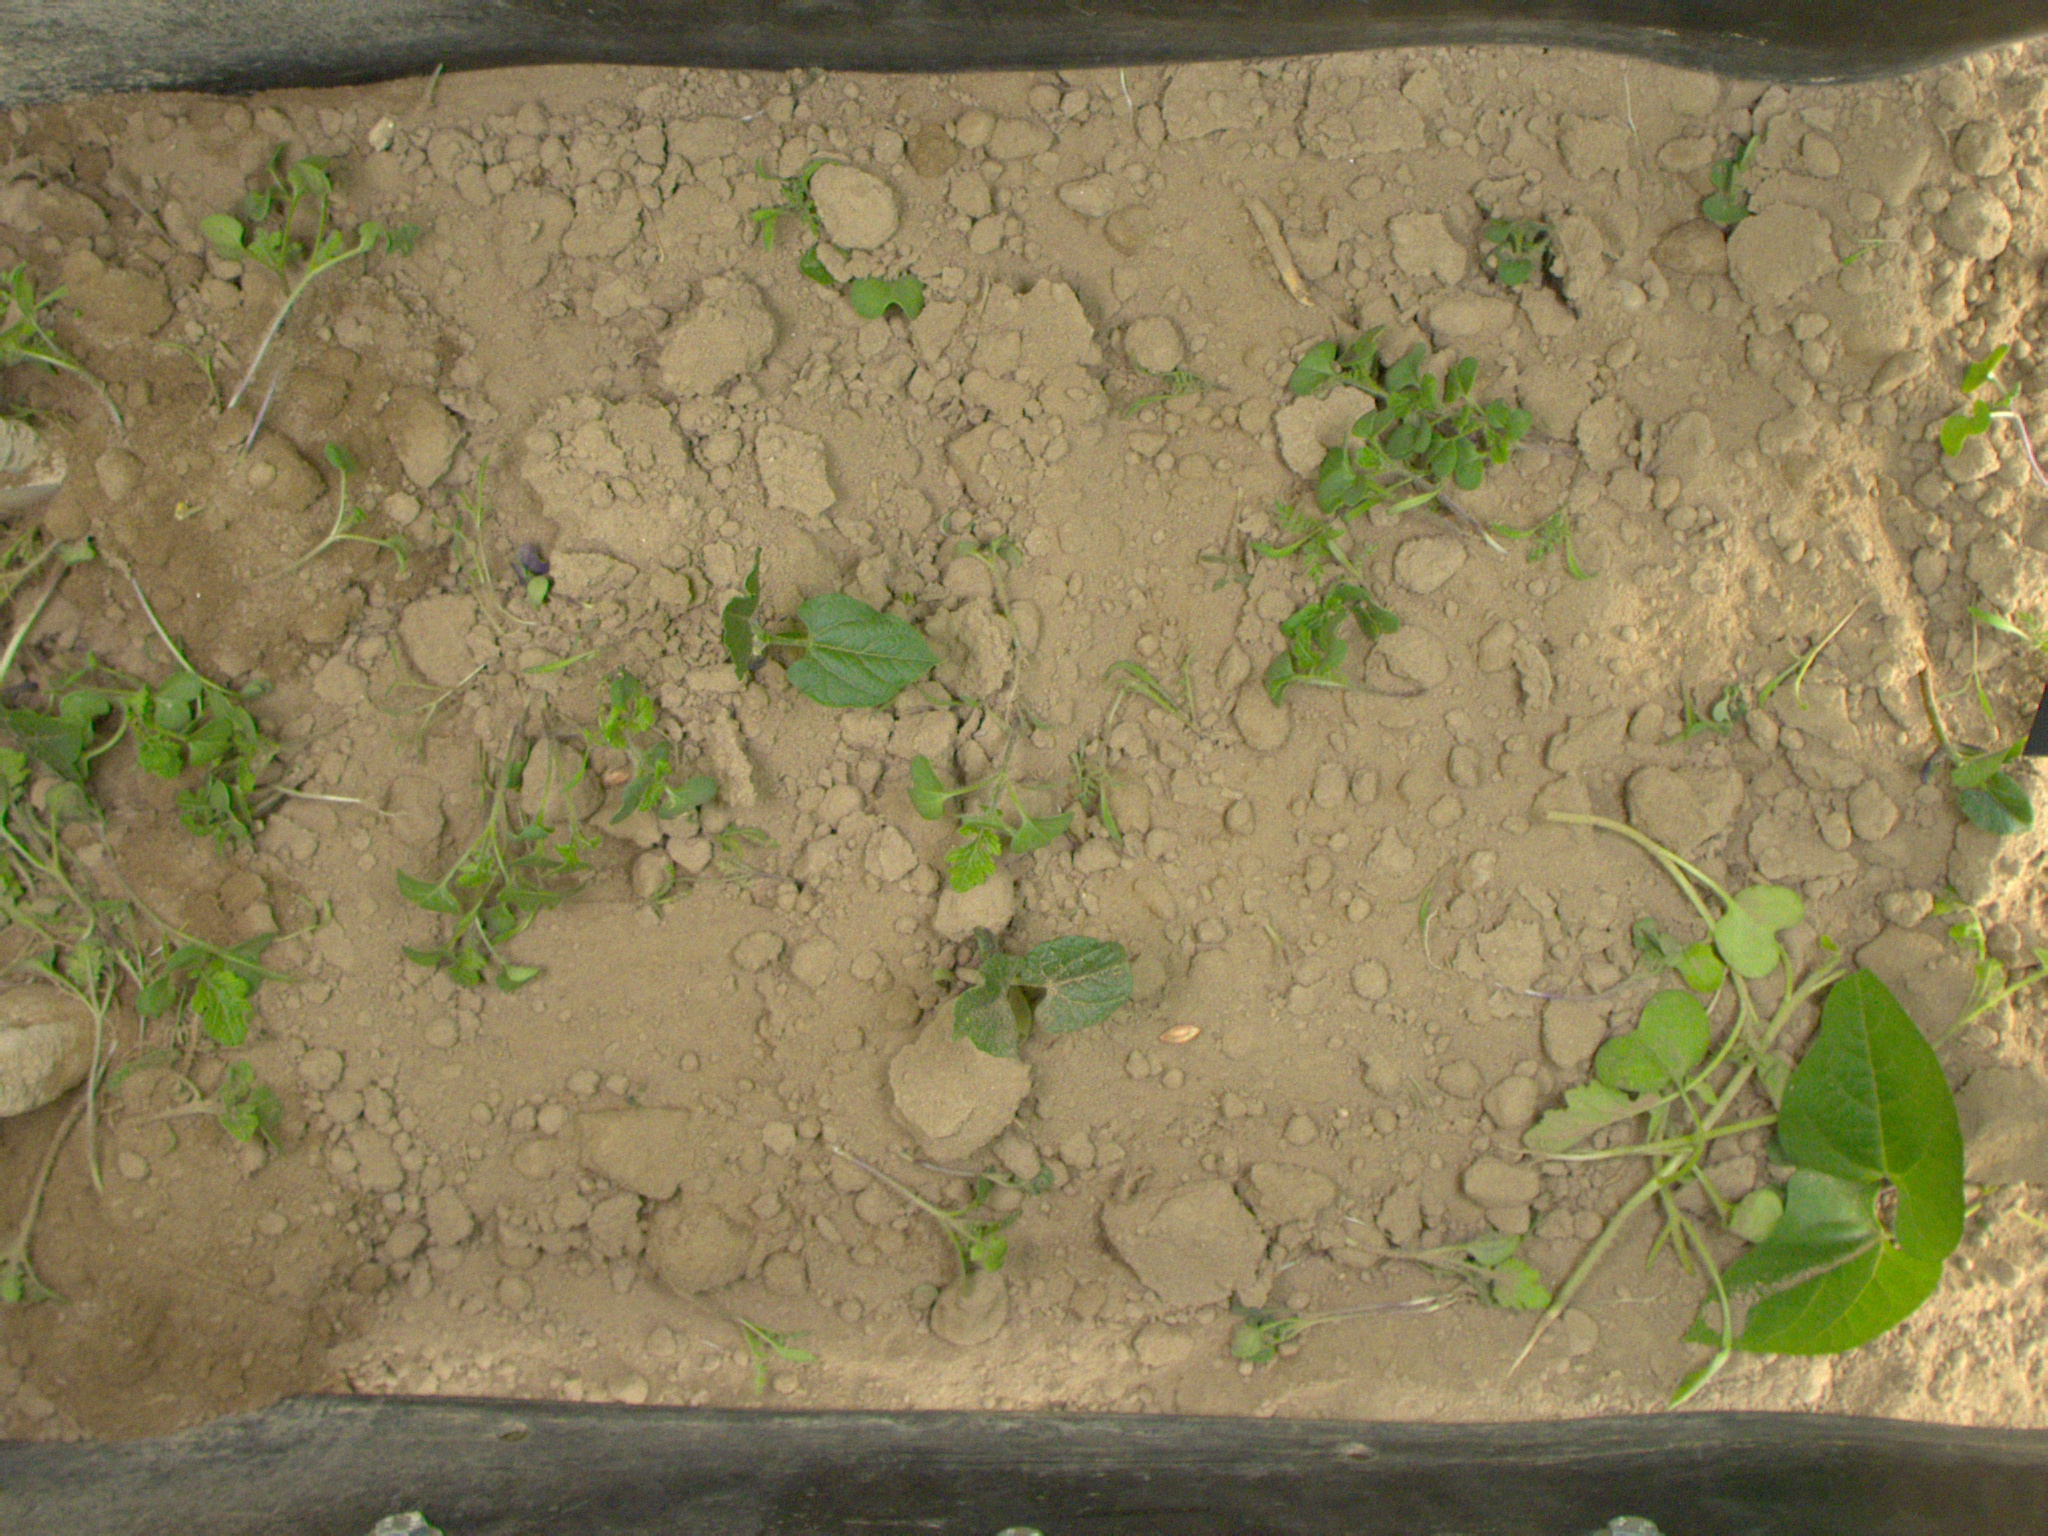
Crop: bean
Objects: bean, bean, bean, stem_bean, stem_bean, stem_bean